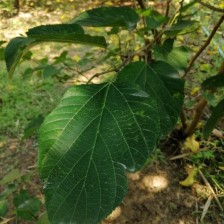
Variety: WhiteKing